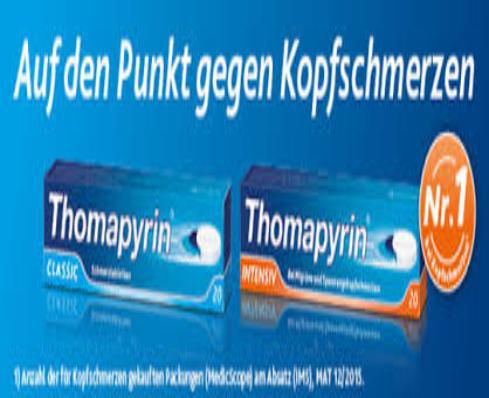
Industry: Medical